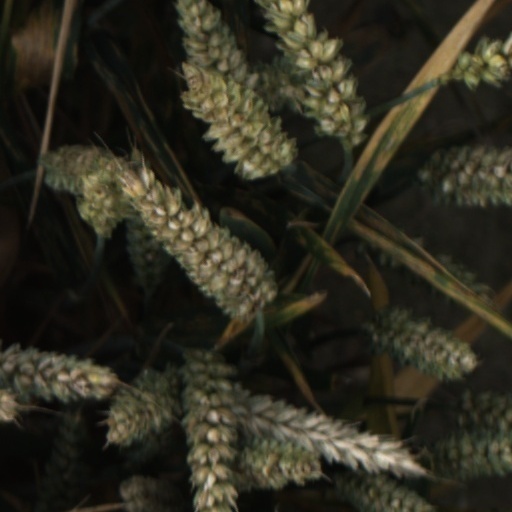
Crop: wheat